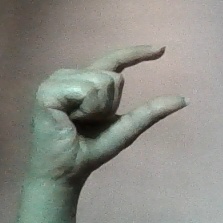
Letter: dal